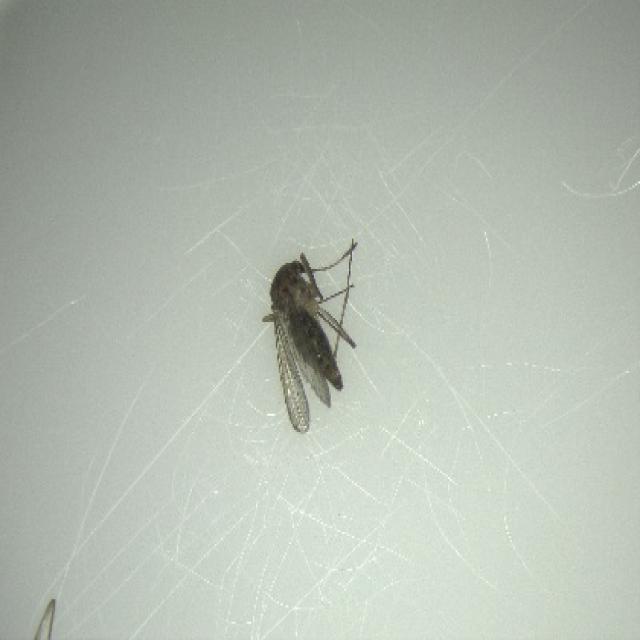
Species: culex_tritaeniorhynchus